Edward Forman

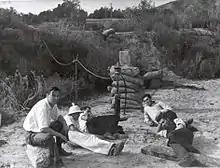
GALCIT members in the Arroyo Seco, November 1936. Left foreground to right: Rudolph Schott, Amo Smith, Frank Malina, Ed Forman, and Jack Parsons. This photo is known in the JPL community as the "Nativity Scene".

In the early 1930s, Forman and Parsons began to realize that the rocket technology was a more complex subject than they had first assumed. They corresponded with rocketry experts on both sides of the Atlantic, but Forman later reminisced that they learned very little beyond the fact that nobody else had yet achieved much.In 1935, a Los Angeles Times article titled “Rocket Plane Visualized Flying 1200 Miles Hour” caught the pair's eyes. The article covered a paper by William Bollay, an aeronautics graduate student at Caltech, on the works of Austrian engineer Eugen Sänger. When they approached Bollay, he directed them to Frank Malina, another graduate student, who was pursuing studies in rocket propulsion. Malina shared their enthusiasm about rocketry and agreed to join their efforts.